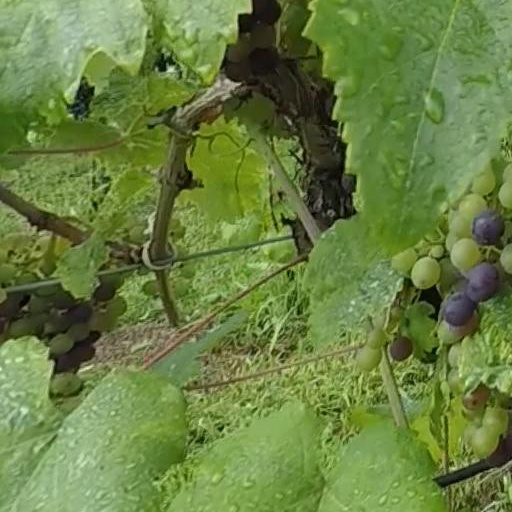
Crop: grape